Kevin of Glendalough

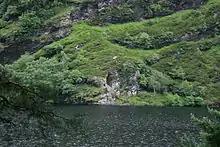
St. Kevin's bed

Bishop Lugidus ordained Kevin who, following his ordination, moved on to Glendalough in order to avoid the company of his followers. He lived as a hermit in a partially man-made cave (sometimes incorrectly described as a Bronze Age tomb) now known as St. Kevin's Bed, to which he was led, in the account of the "Vita", by an angel.